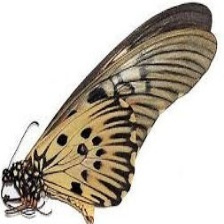
Species: AFRICAN GIANT SWALLOWTAIL